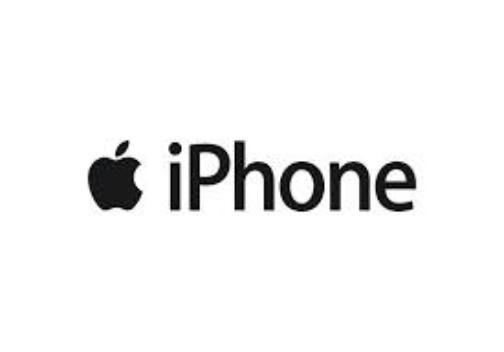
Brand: iPhone-2
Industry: Electronic